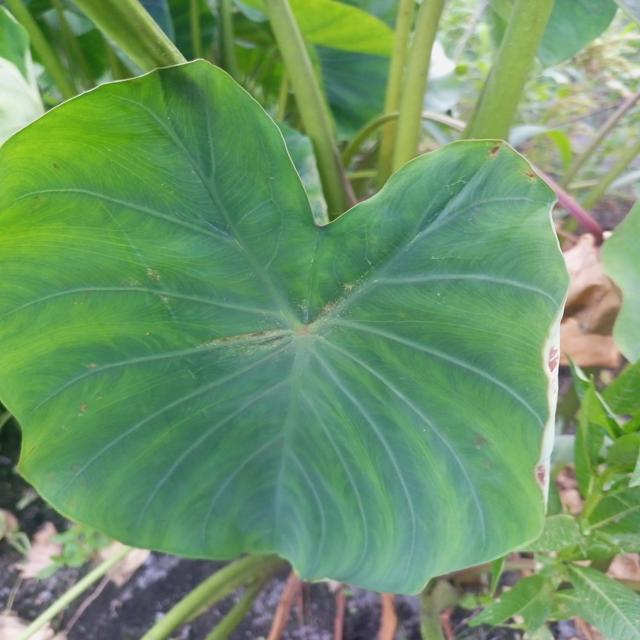
Label: Healthy